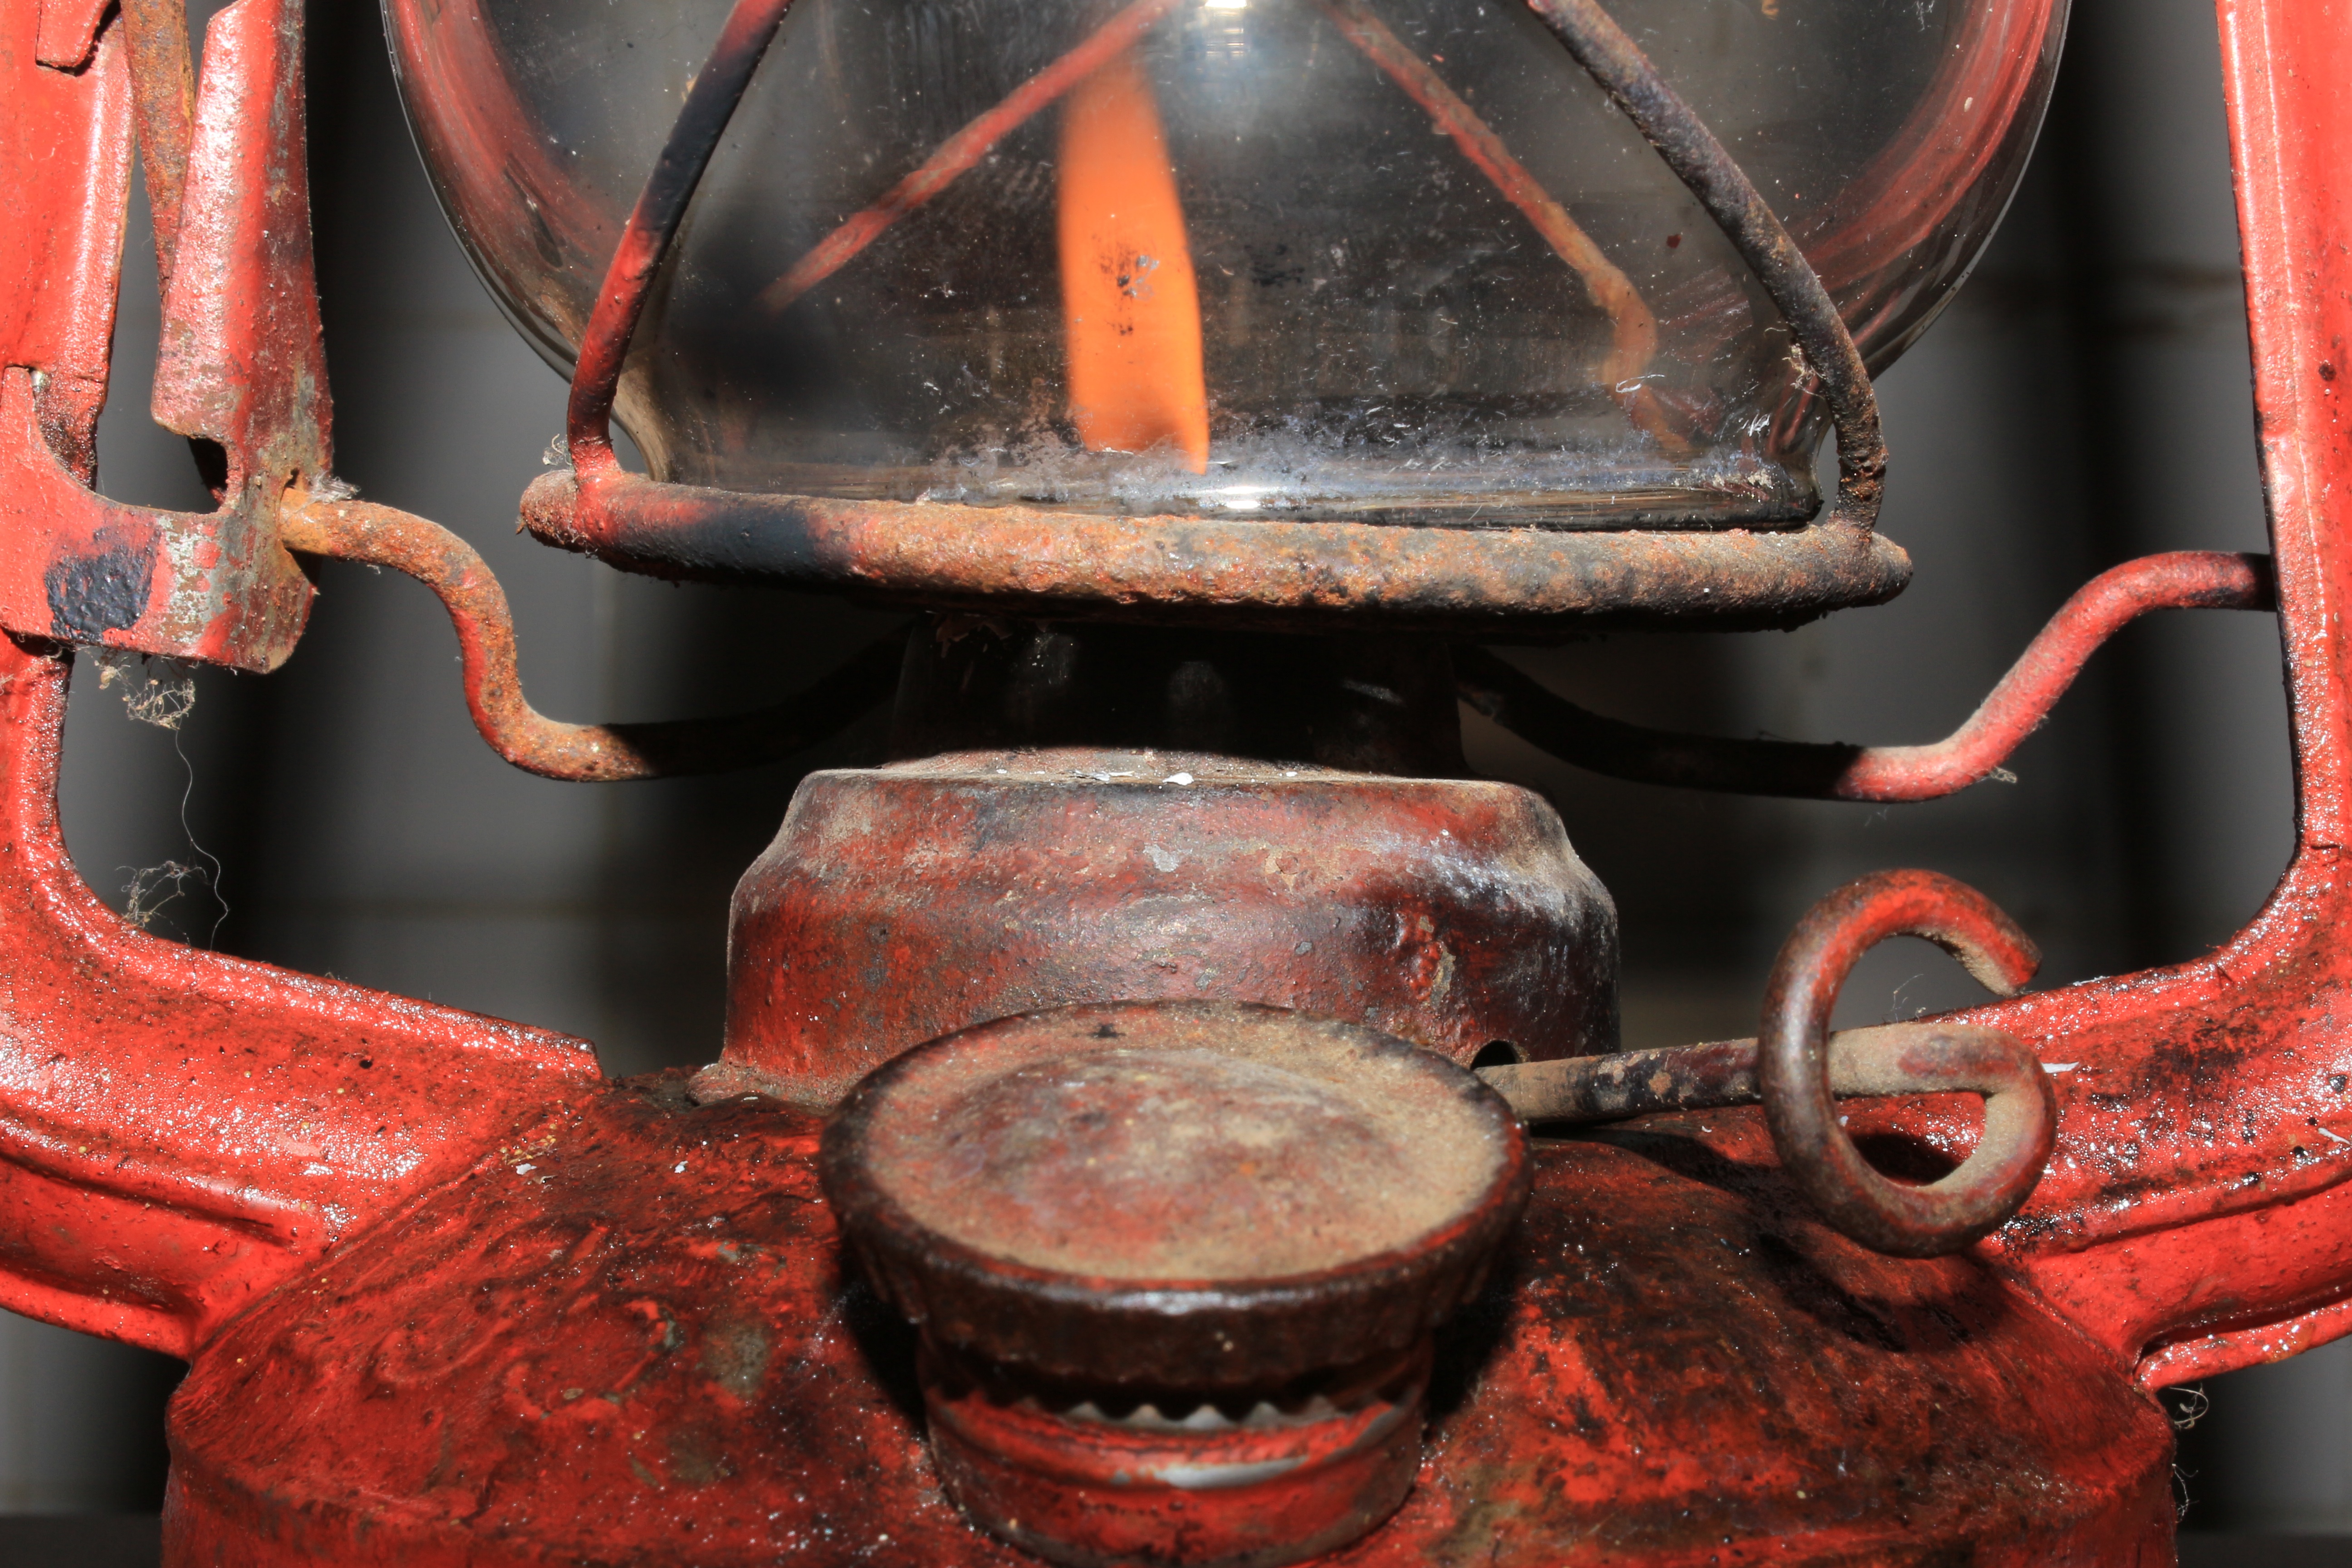
wheel, rust, red, lamp, material, engine, gas, ali, oil lamp, man made object